Question: Please indicate a possible affordance area of the jump_skateboard that can be used for standing on
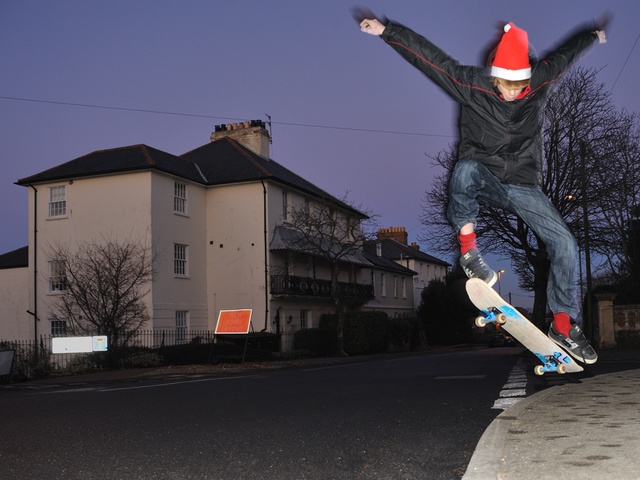
Answer: [440, 267, 586, 380]